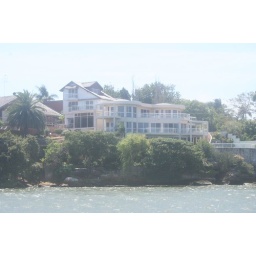
A lovely house sitting by the water side, as we approach the city on the River Cat